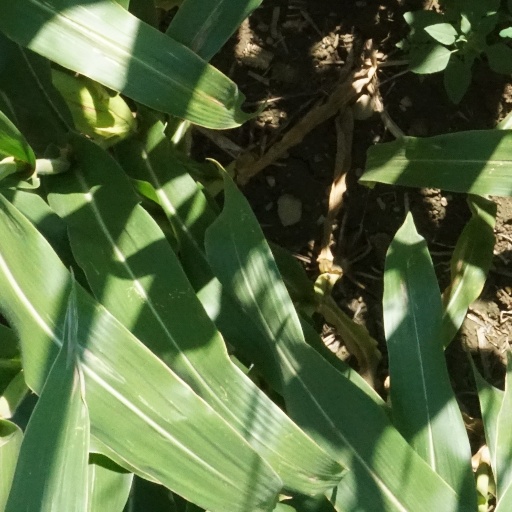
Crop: maize; corn